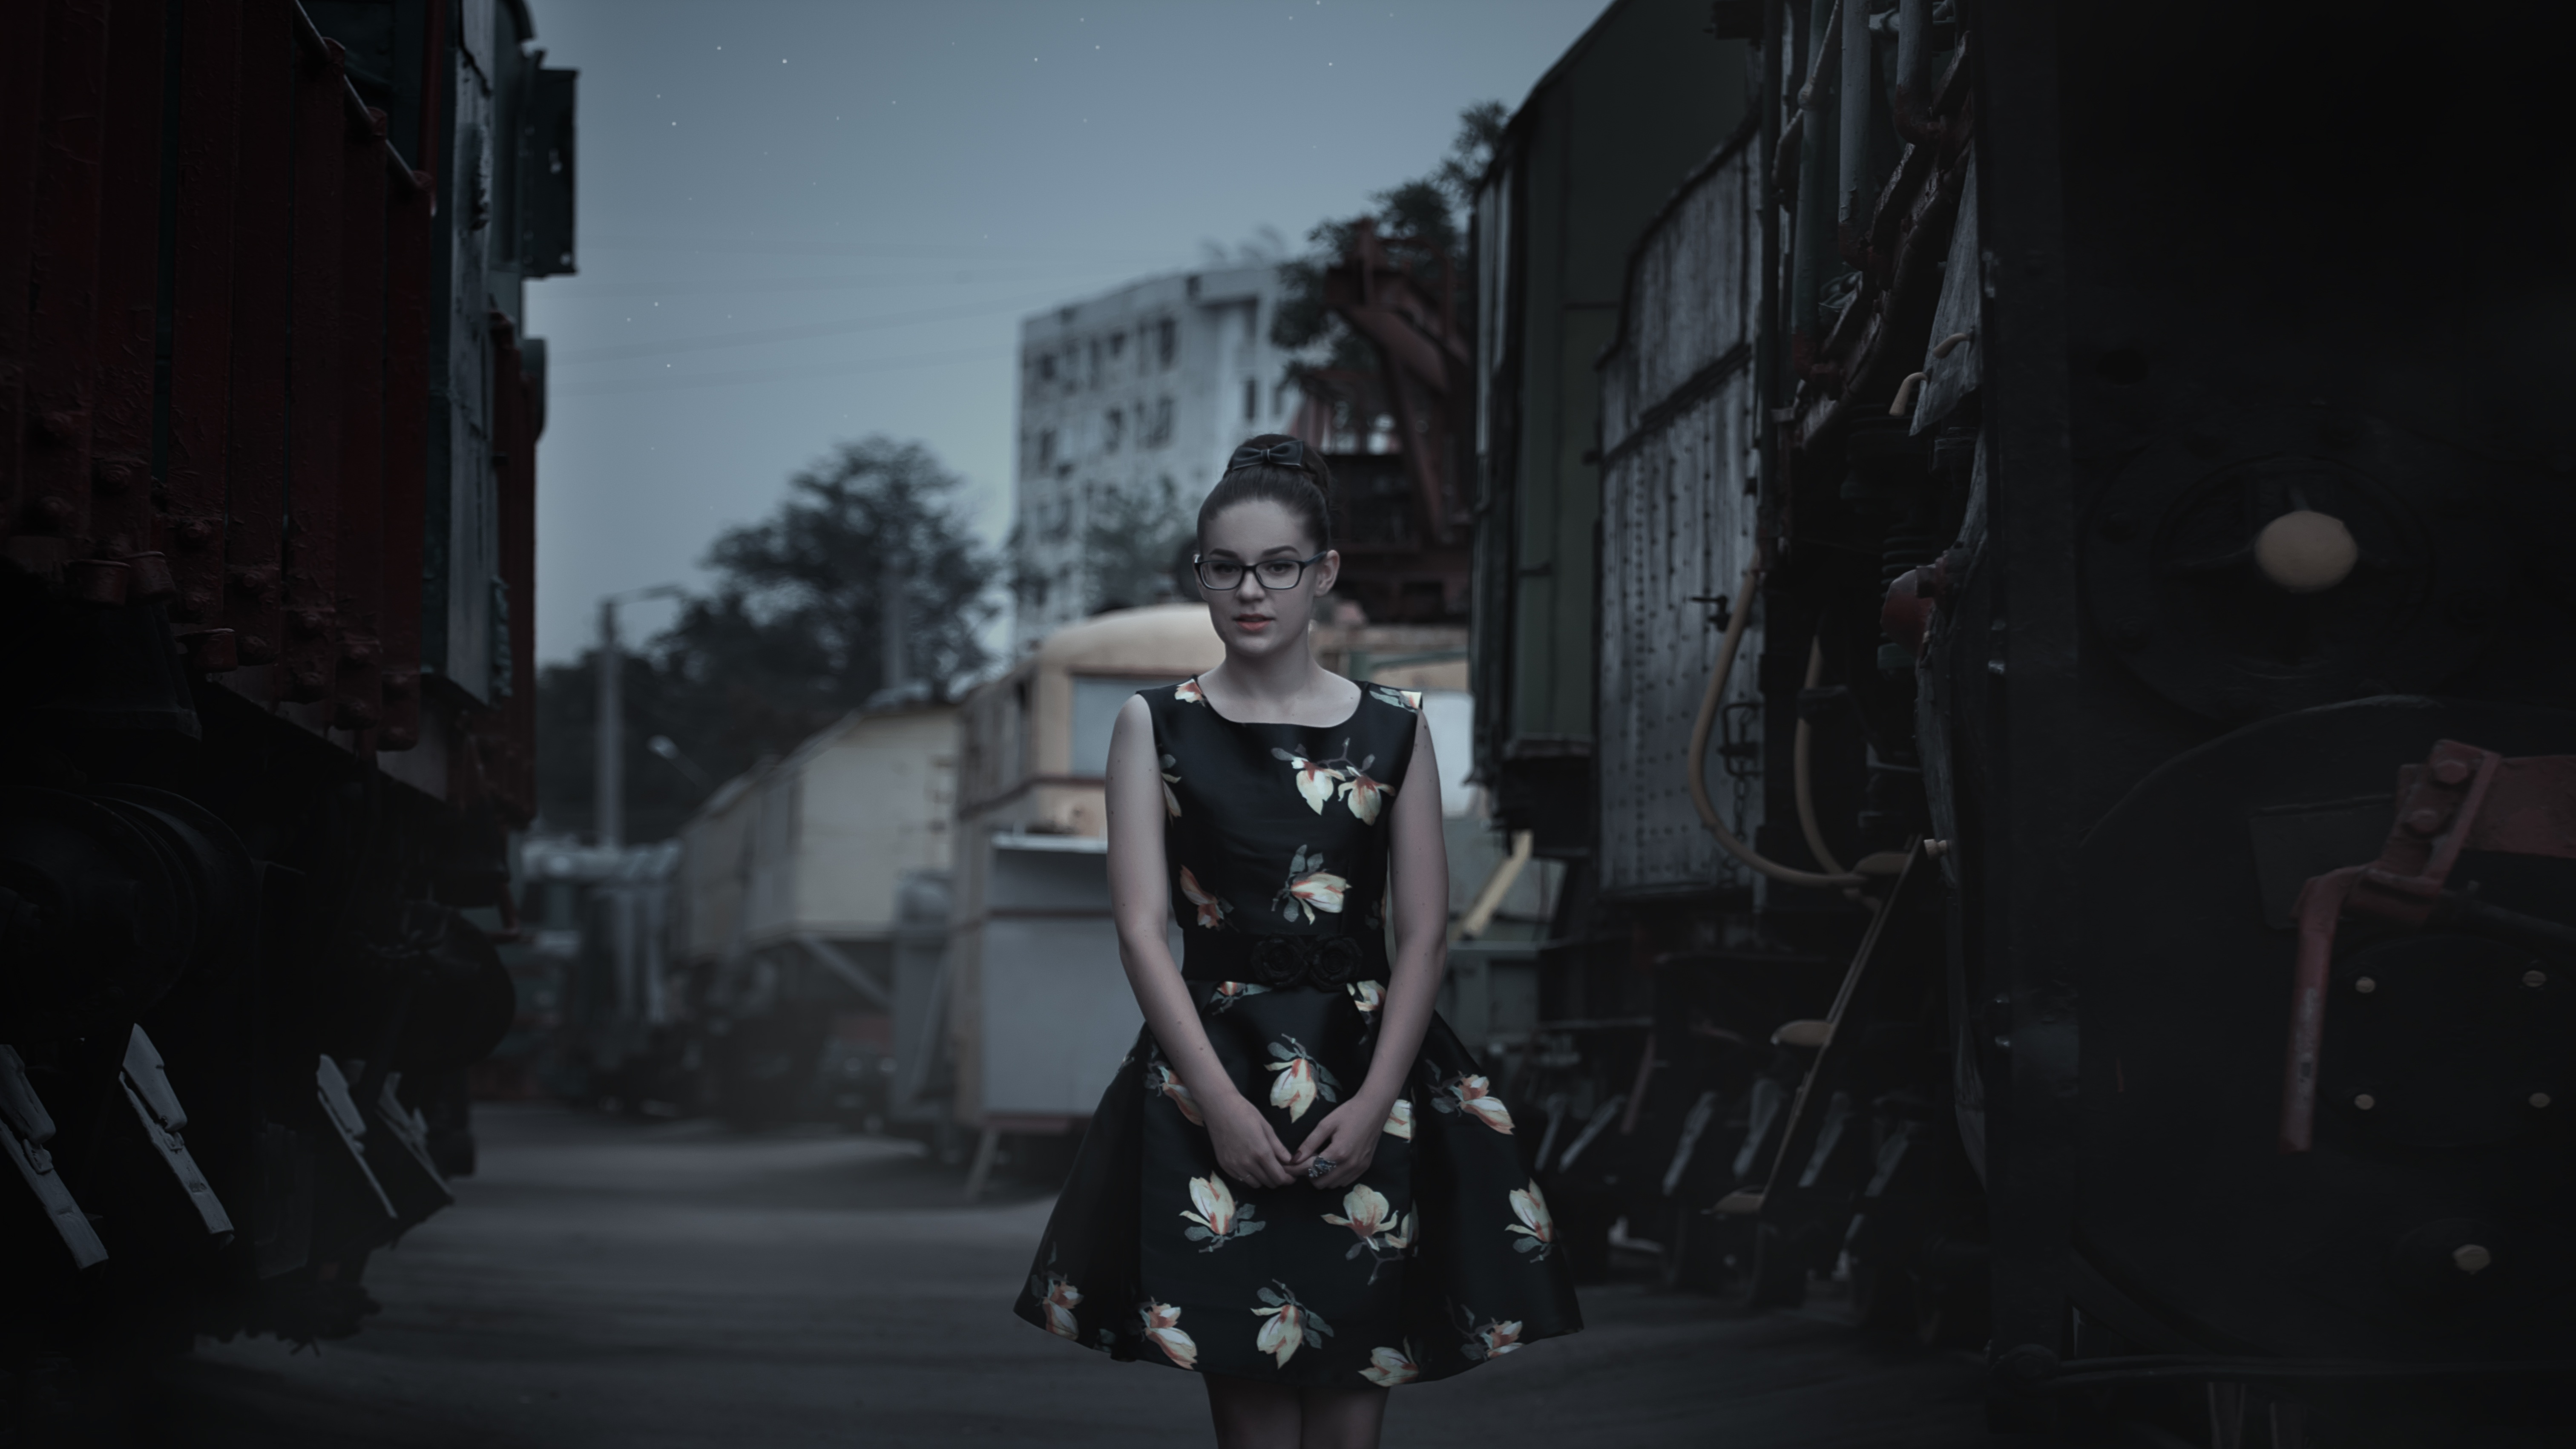
girl, hair, vintage, retro, view, train, photo, portrait, model, spring, youth, darkness, fashion, black, monochrome, hairstyle, long hair, performance art, dress, beauty, style, photoshoot, stylish, steam locomotive, pin up, pin up girl, film noir